Tree shaping

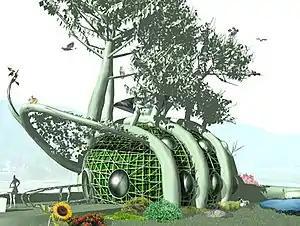
Fab Tree Hab 3D render

Christopher Cattle is a retired furniture design professor from Oxford England. He started his first planting of furniture in 1996. According to Cattle, in the late 1970s he developed an idea to train and graft trees to grow into shapes in response to questions from students asking how to build furniture using less energy. Using various species of trees and wooden jigs to shape them, he has grown 15 three-legged stools to completion.